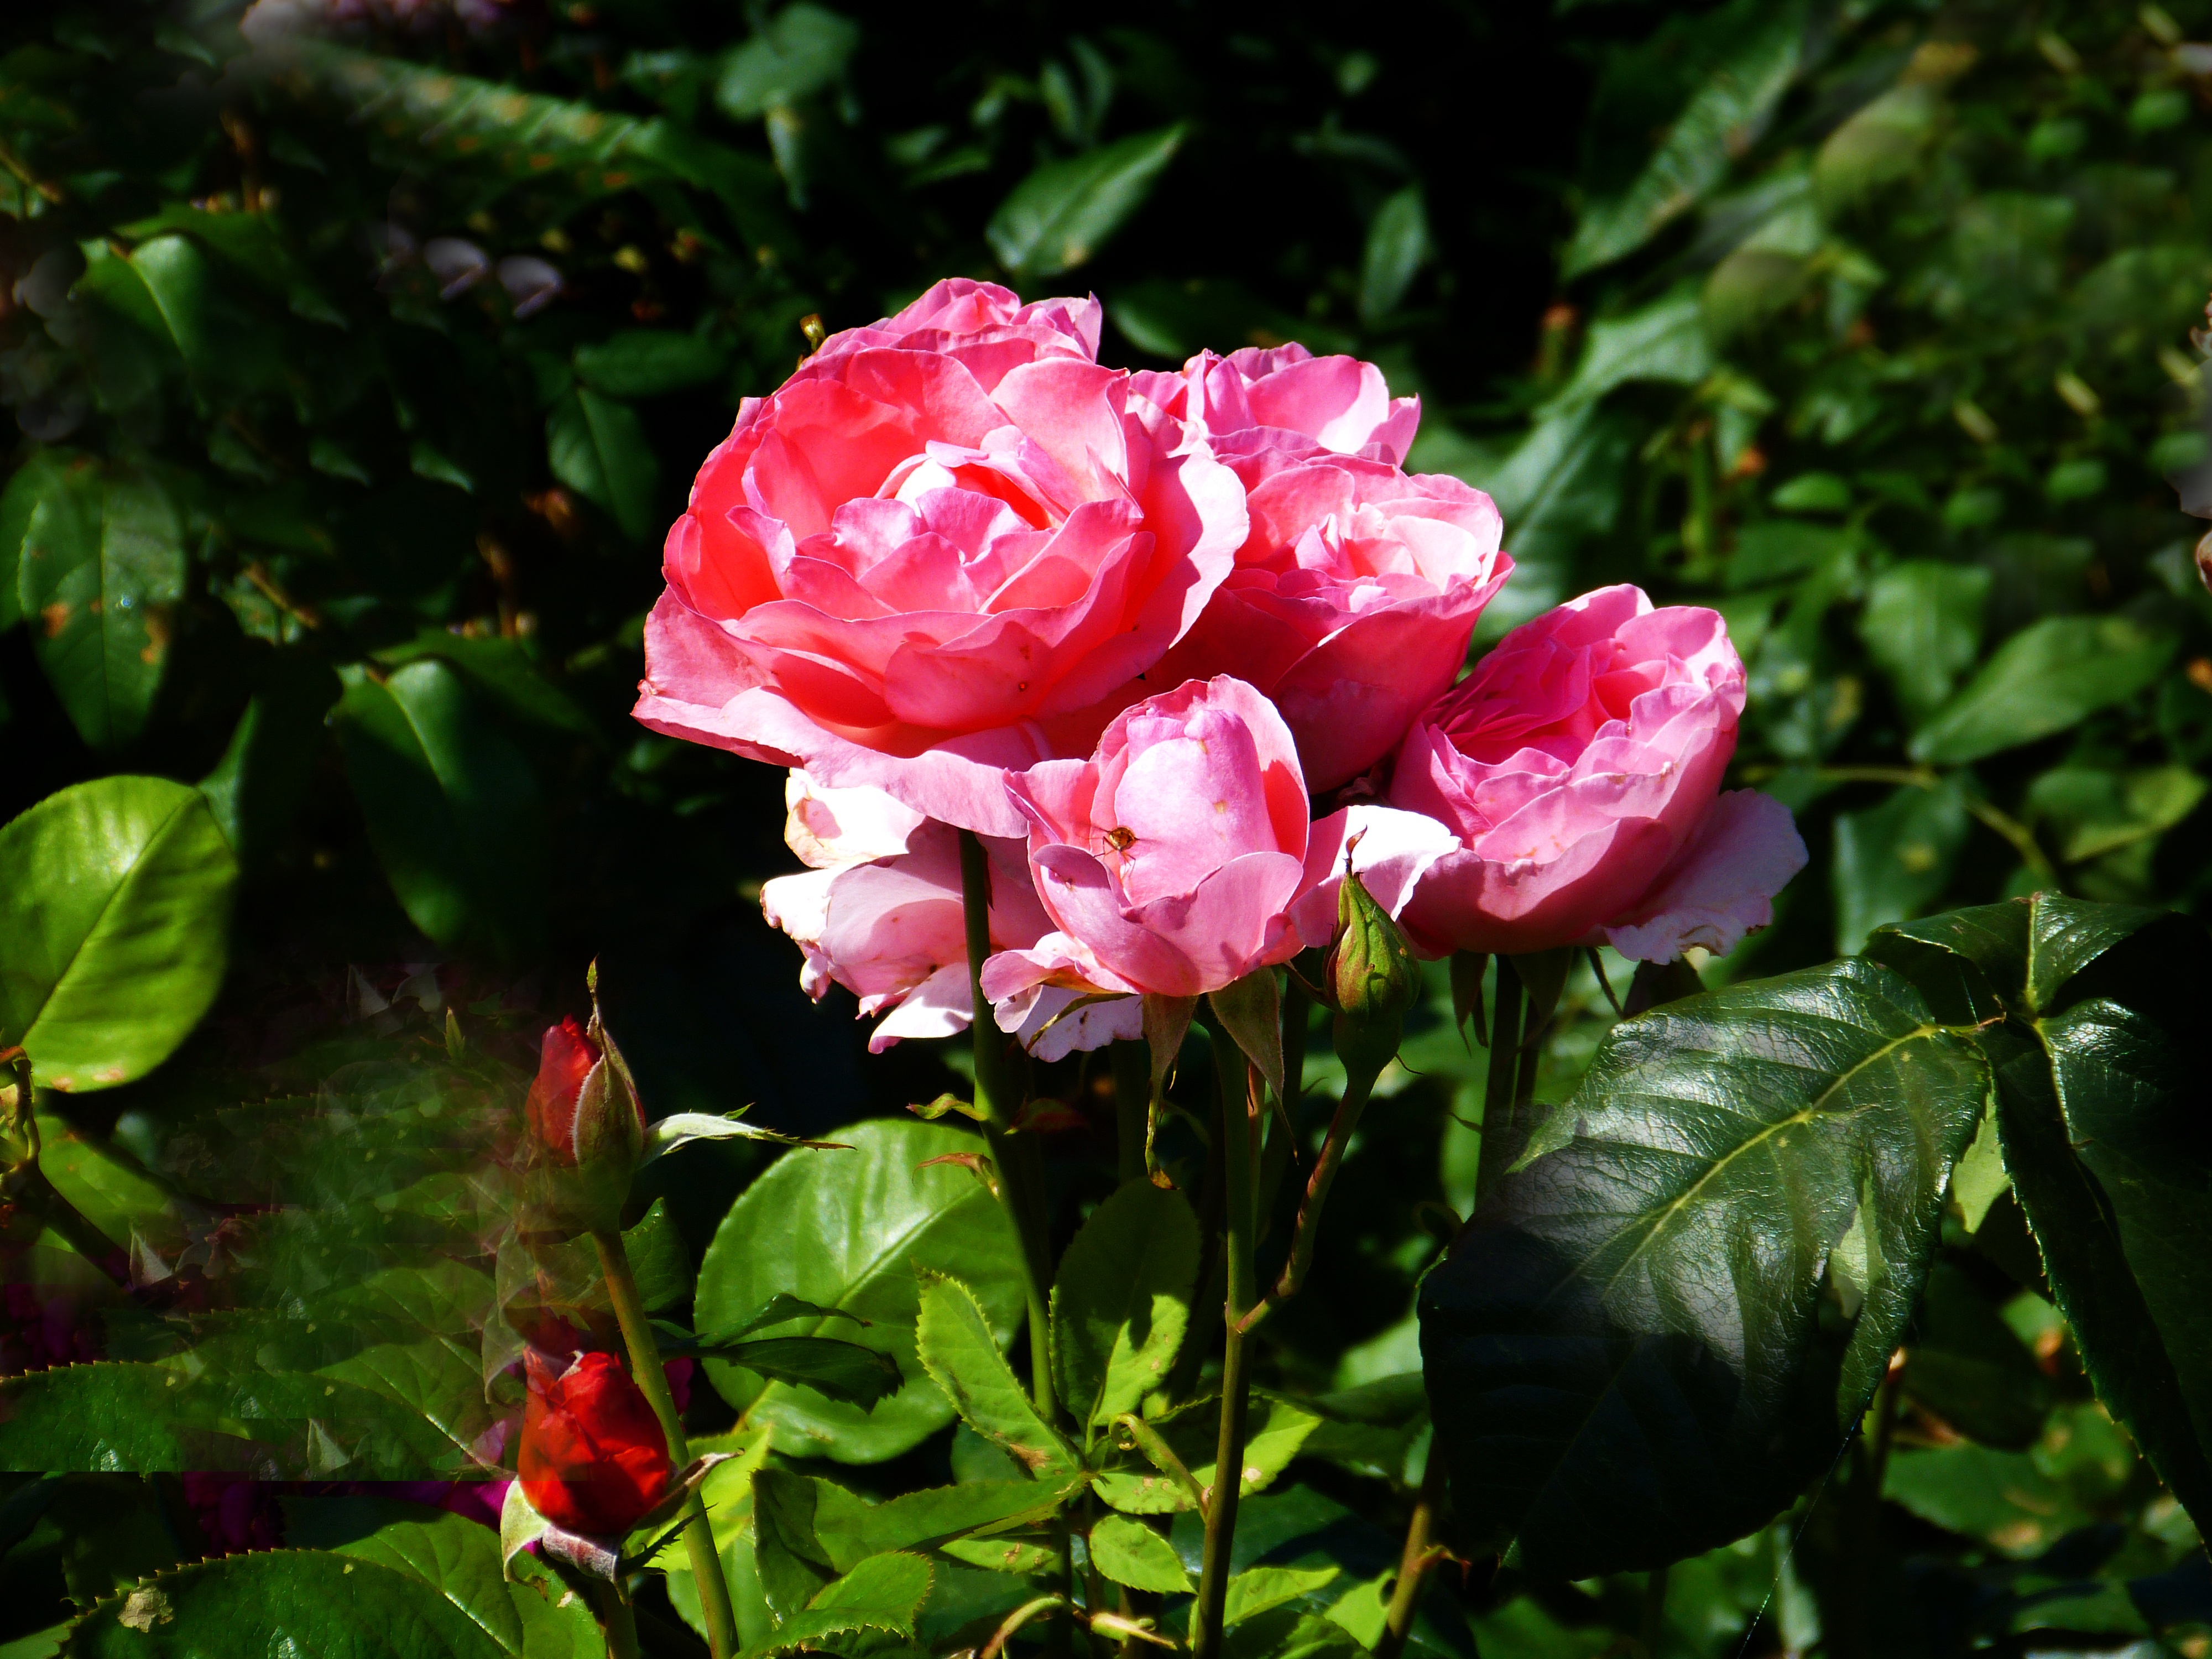
plant, flower, petal, bouquet, rose, red, botany, flora, shrub, floribunda, flowering plant, garden roses, rose family, land plant, rosa centifolia